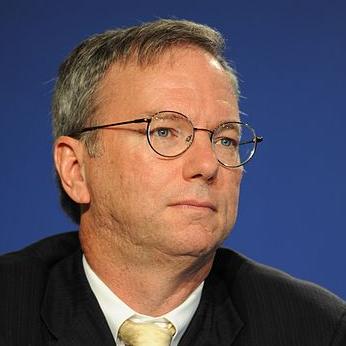
Age: 55